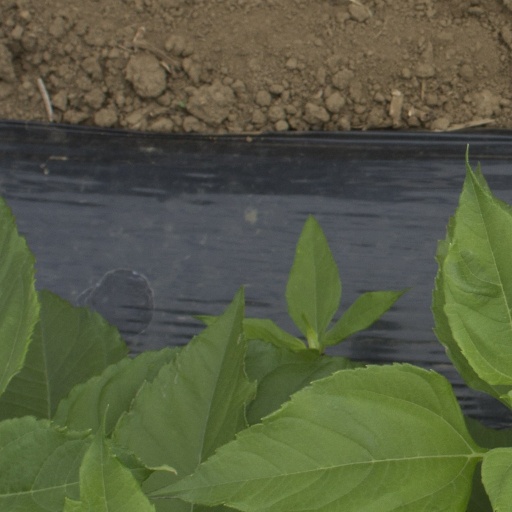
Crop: Jerusalem artichoke